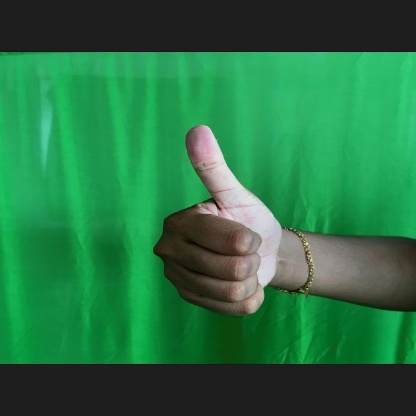
Mudra: Sikharam